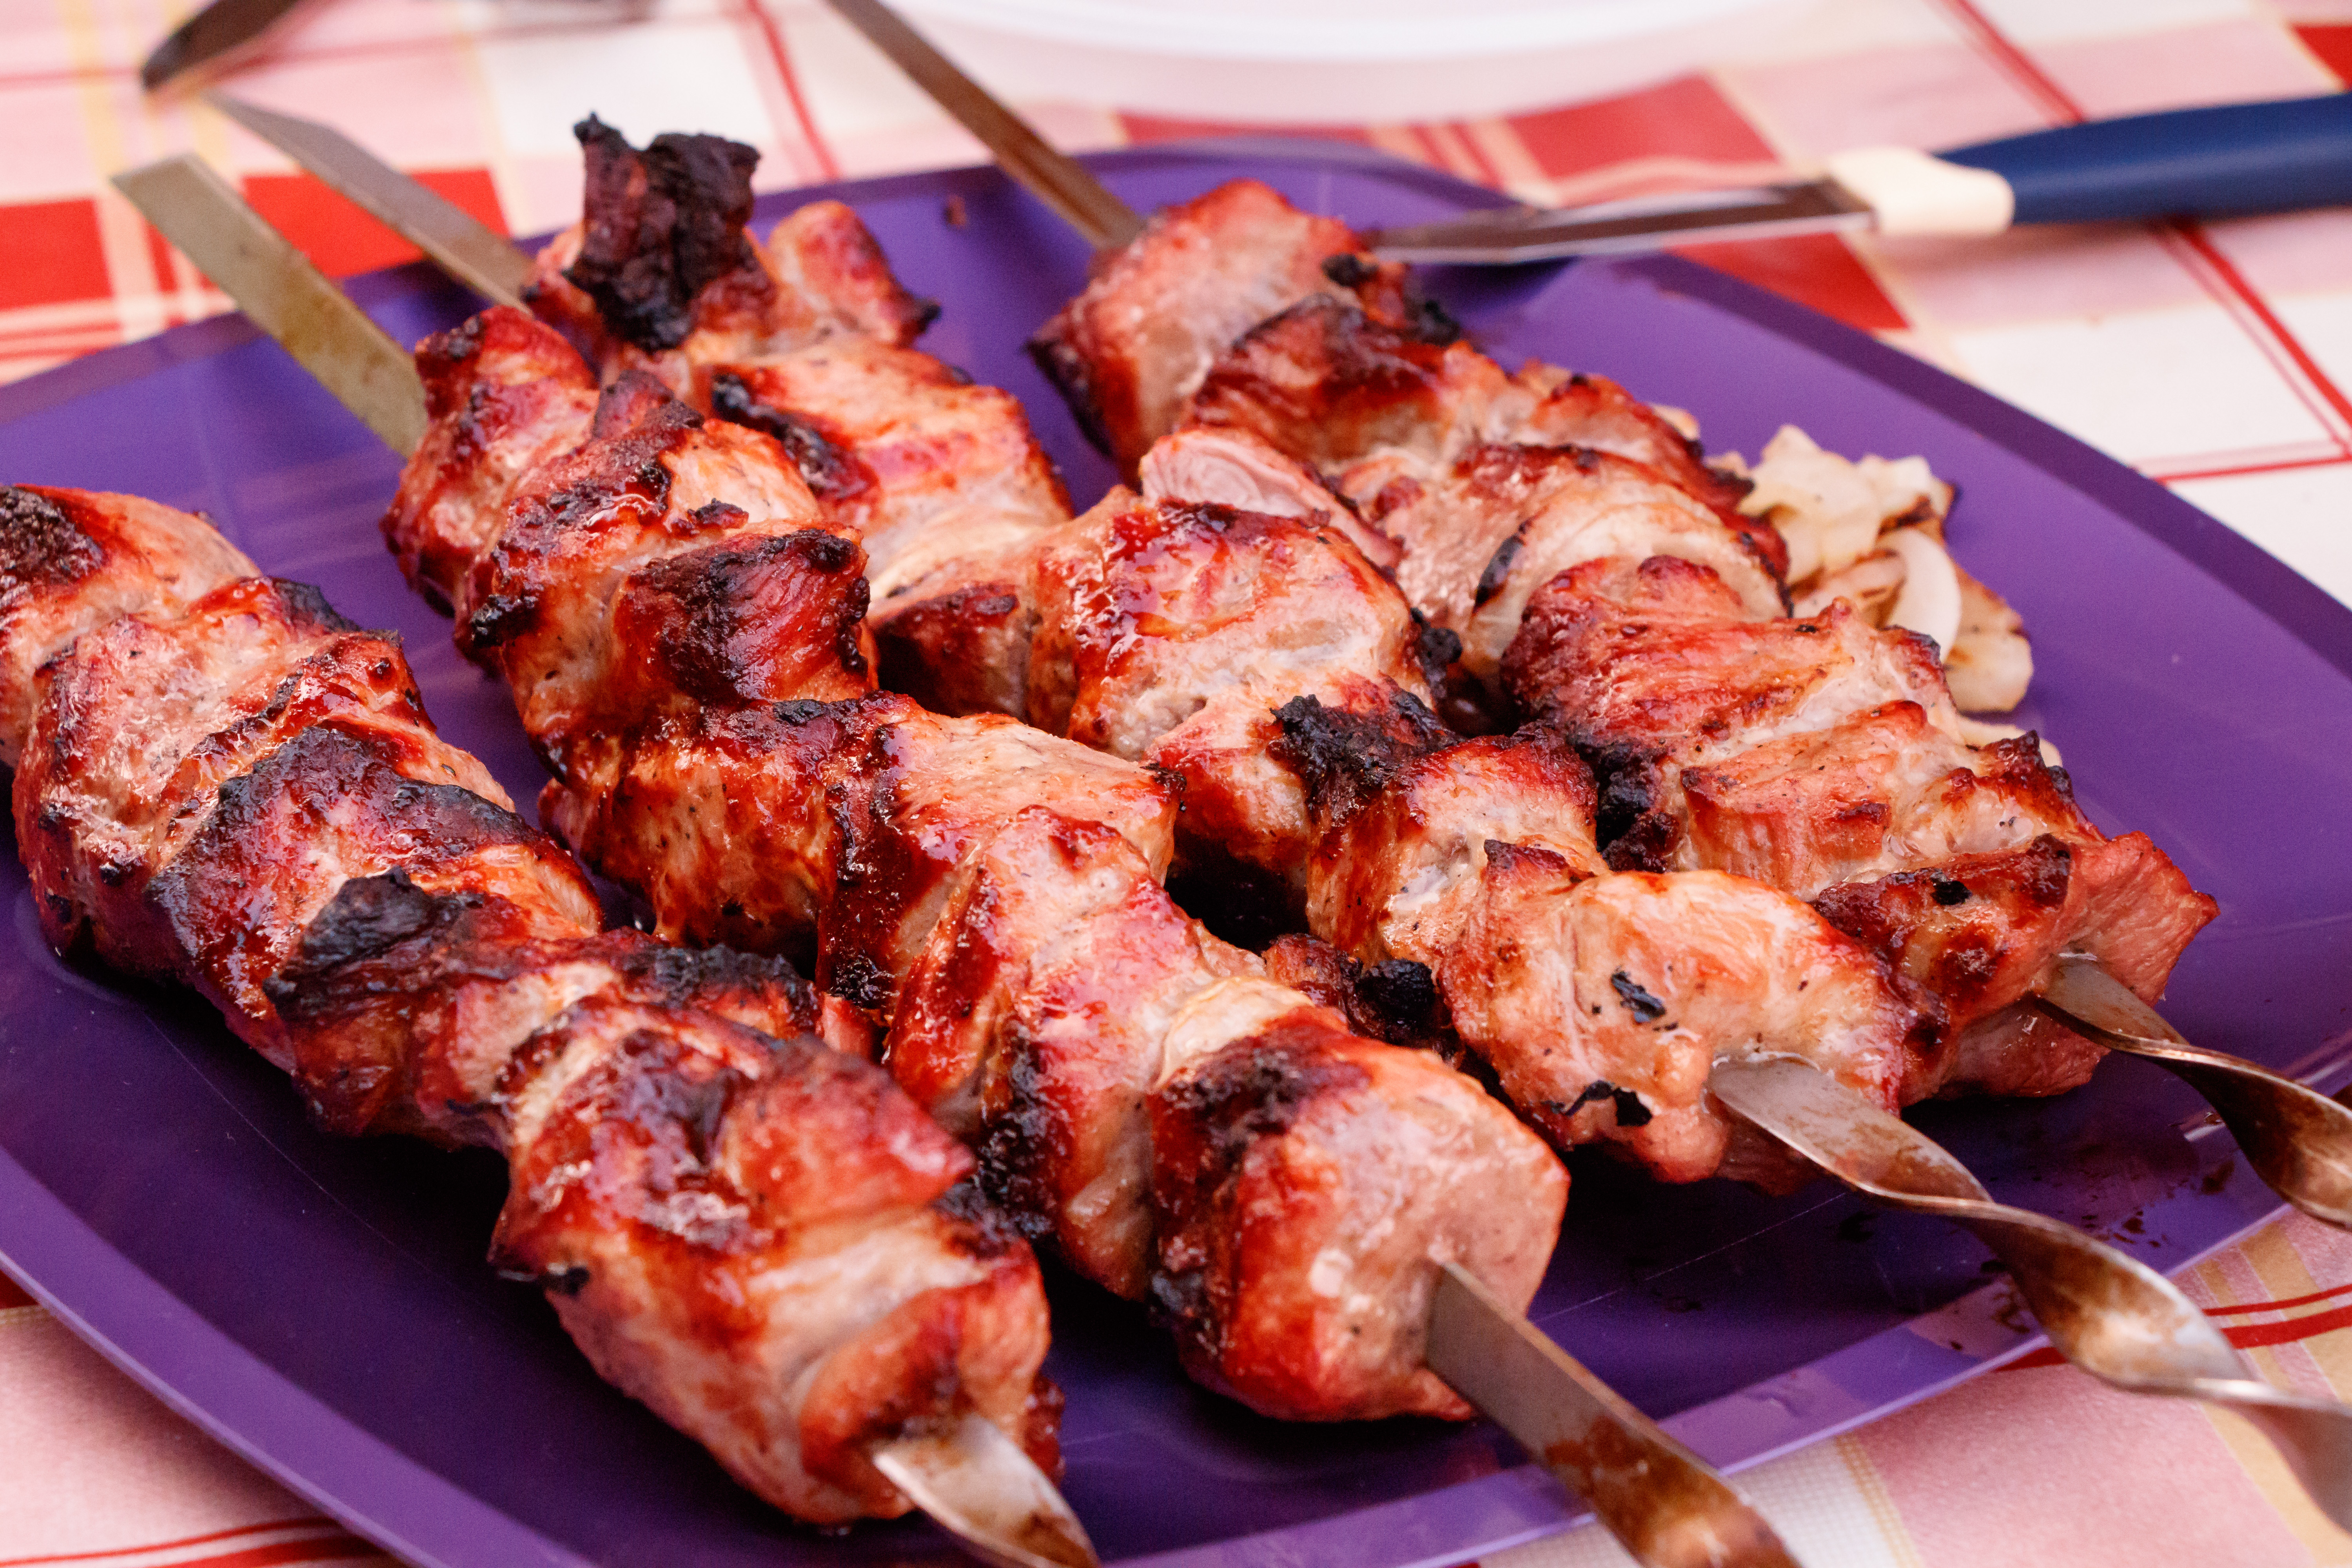
barbecue, meat, skewers, food, frying, coals, picnic, grill, meat barbecue, grilled meat, barbecue season, delicious, summer, finger food, cuisine, roasting, brochette, skewer, cooking, pincho, Anticuchos, dish, appetizer, kebab, Suya, street food, recipe, souvlaki, yakitori, Shish taouk, arrosticini, kitchen utensil, shashlik, chicken tikka, churrasco food, satay, Sate kambing, hors d oeuvre, goat meat, fast food, Armenian food, mediterranean food, delicacy, pakistani cuisine, greek food, chicken meat, Iranian cuisine, brazilian food, yakiniku, laotian cuisine, grilling, french food